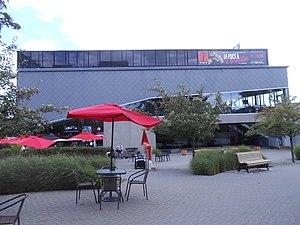
Théâtre du Vieux-Terrebonne, 866, rue Saint-Pierre, Terrebonne
Le Théâtre du Vieux-Terrebonne, est une salle de spectacle située à Terrebonne dans la région de Lanaudière au Québec. Il a été entièrement reconstruit en 2003.